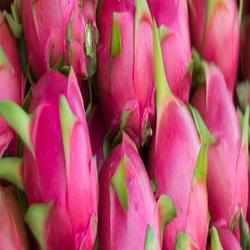
Label: Dragonfruit